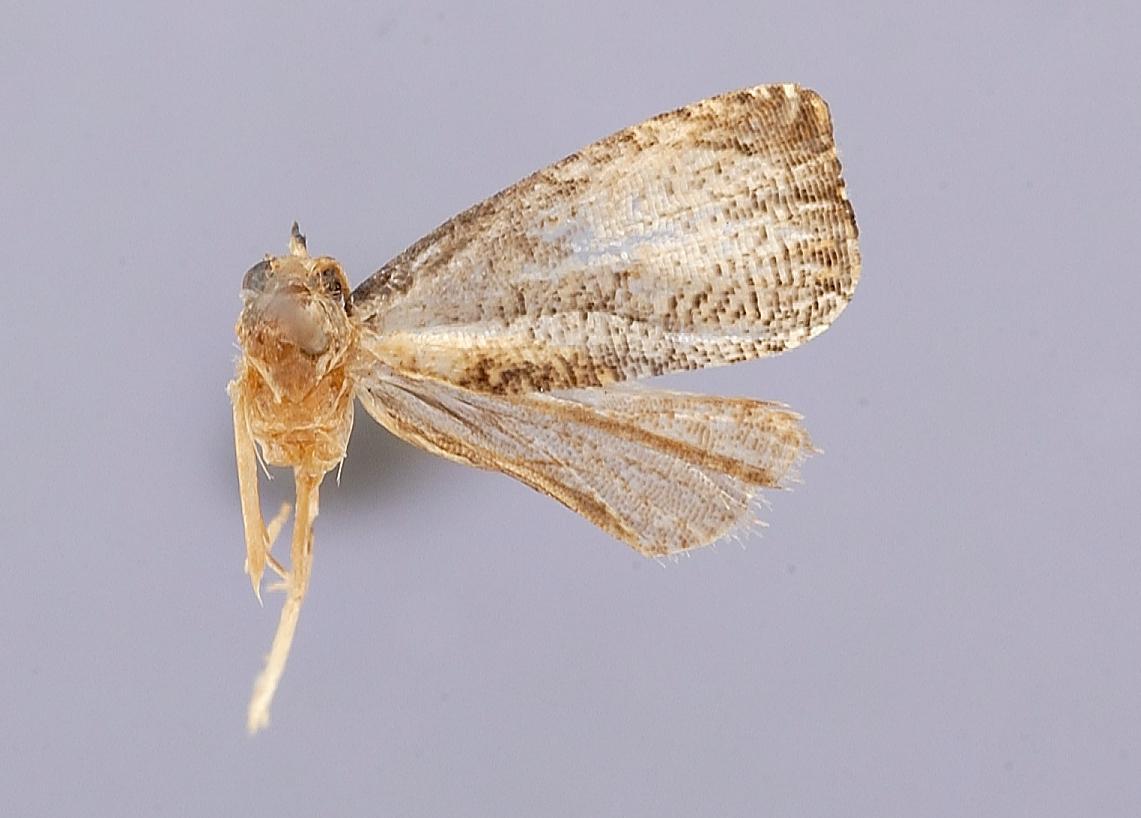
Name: Hedya imbrica
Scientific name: Hedya imbrica Kawabe, 1978
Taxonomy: Animalia, Arthropoda, Insecta, Lepidoptera, Tortricidae
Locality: Yakushima Island, Shiratani, Kagoshima, Japan
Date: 14 Sep 1972